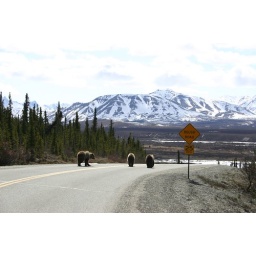
3 bears popped out on the road in Denali right in front of us!